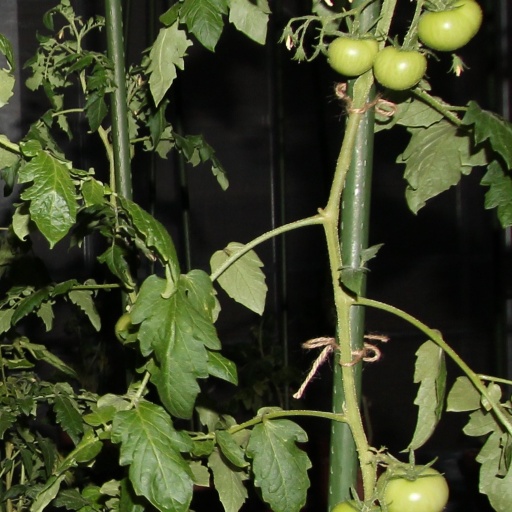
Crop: tomato